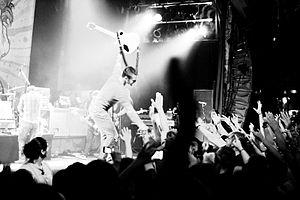
Every Time I Die est un groupe de metalcore américain. Leur dernier album, Low Teens, est publié au label Epitaph Records le 23 septembre 2016.